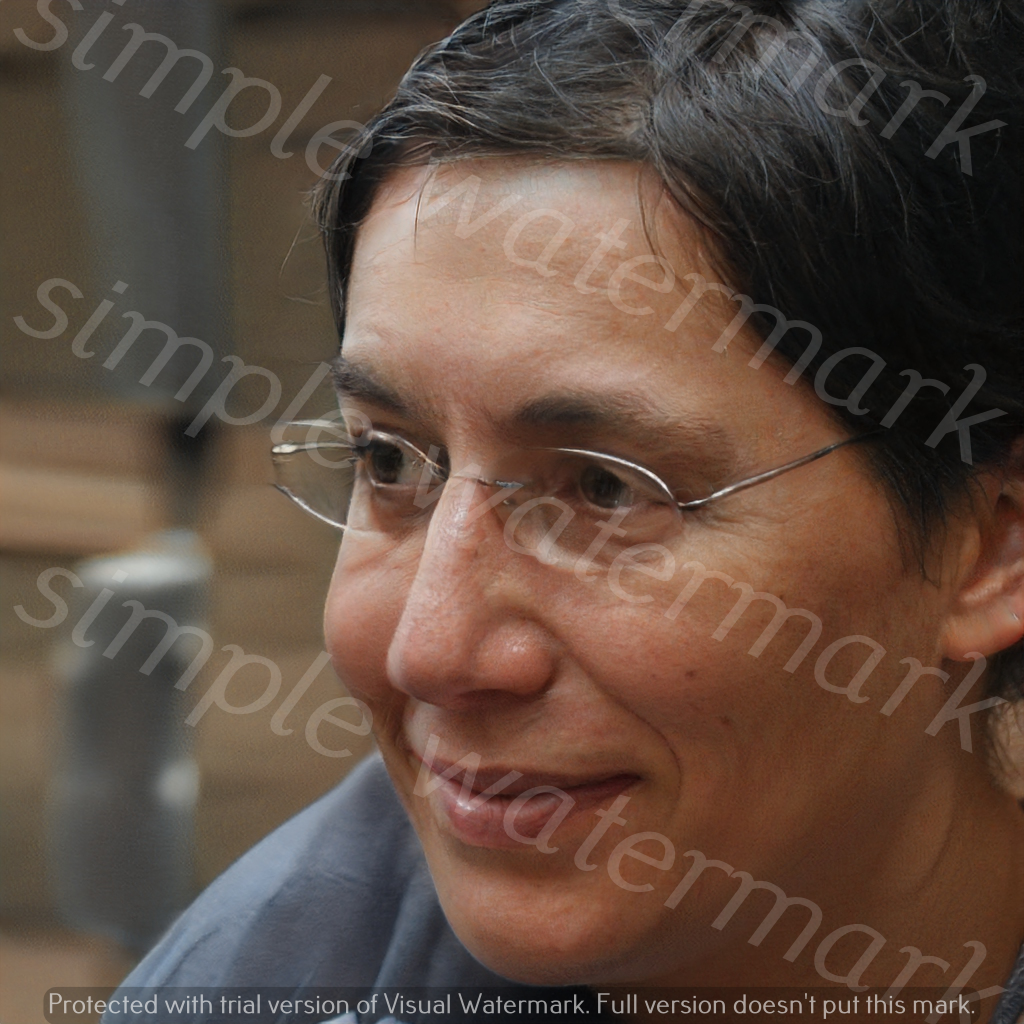
Label: Watermark